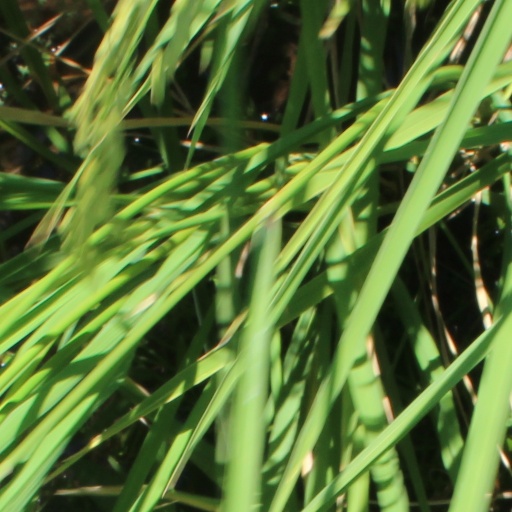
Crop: rice